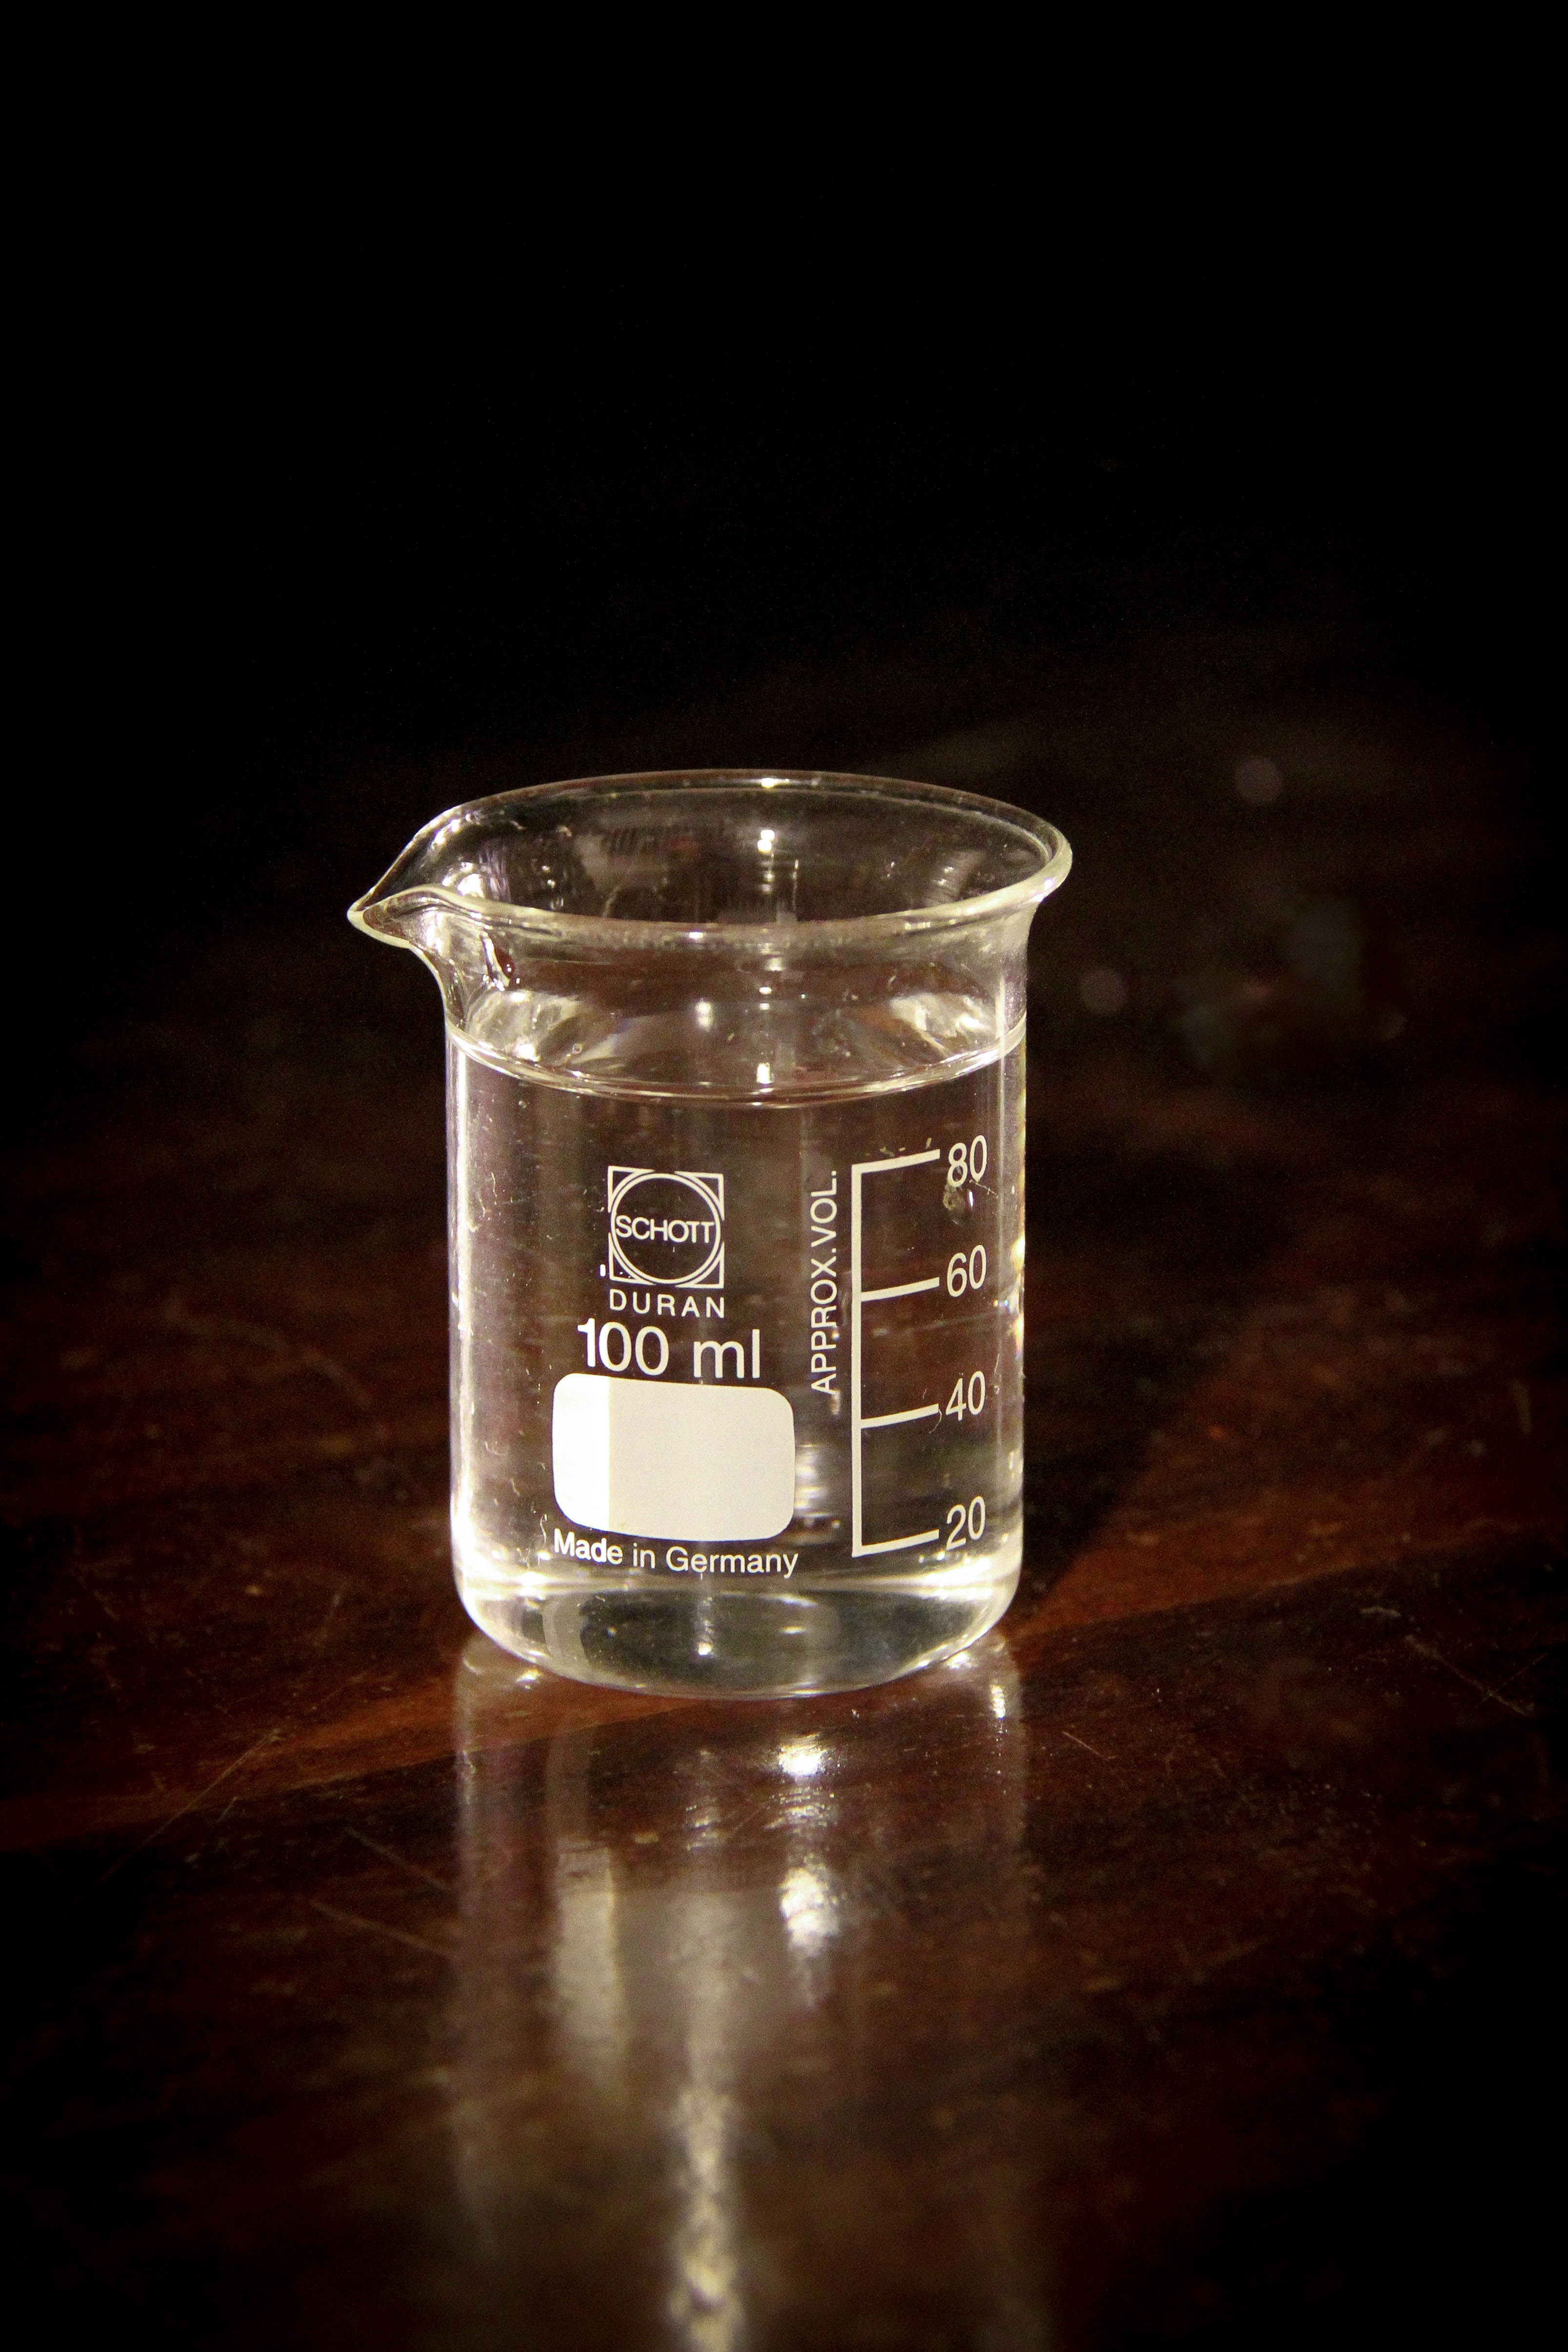
nature, vintage, glass, vase, ancient, drink, botany, candle, lighting, material, pharmacy, drug, alchemy, chemical, medication, pharmacist, portion, cure, funnel, measuring, remedy, herbal medicine, pipette, distilled beverage, beker